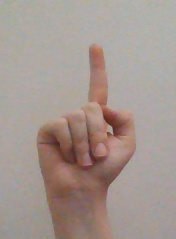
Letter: bb